Martinus Putuhena

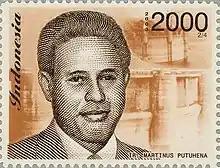
A 2003 stamp featuring Putuhena

Following his return from East Indonesia, Putuhena was appointed as secretary general of the ministry of public works, a position in which he remained until 1956. In this capacity, Putuhena established an academy of public works and arranged for Indonesian engineers to be trained abroad. He rejected an offer to be Ambassador to Burma after he retired, and was placed in the board of Billiton Indonesia, negotiating the company's takeover by the Indonesian government to form PT Timah.